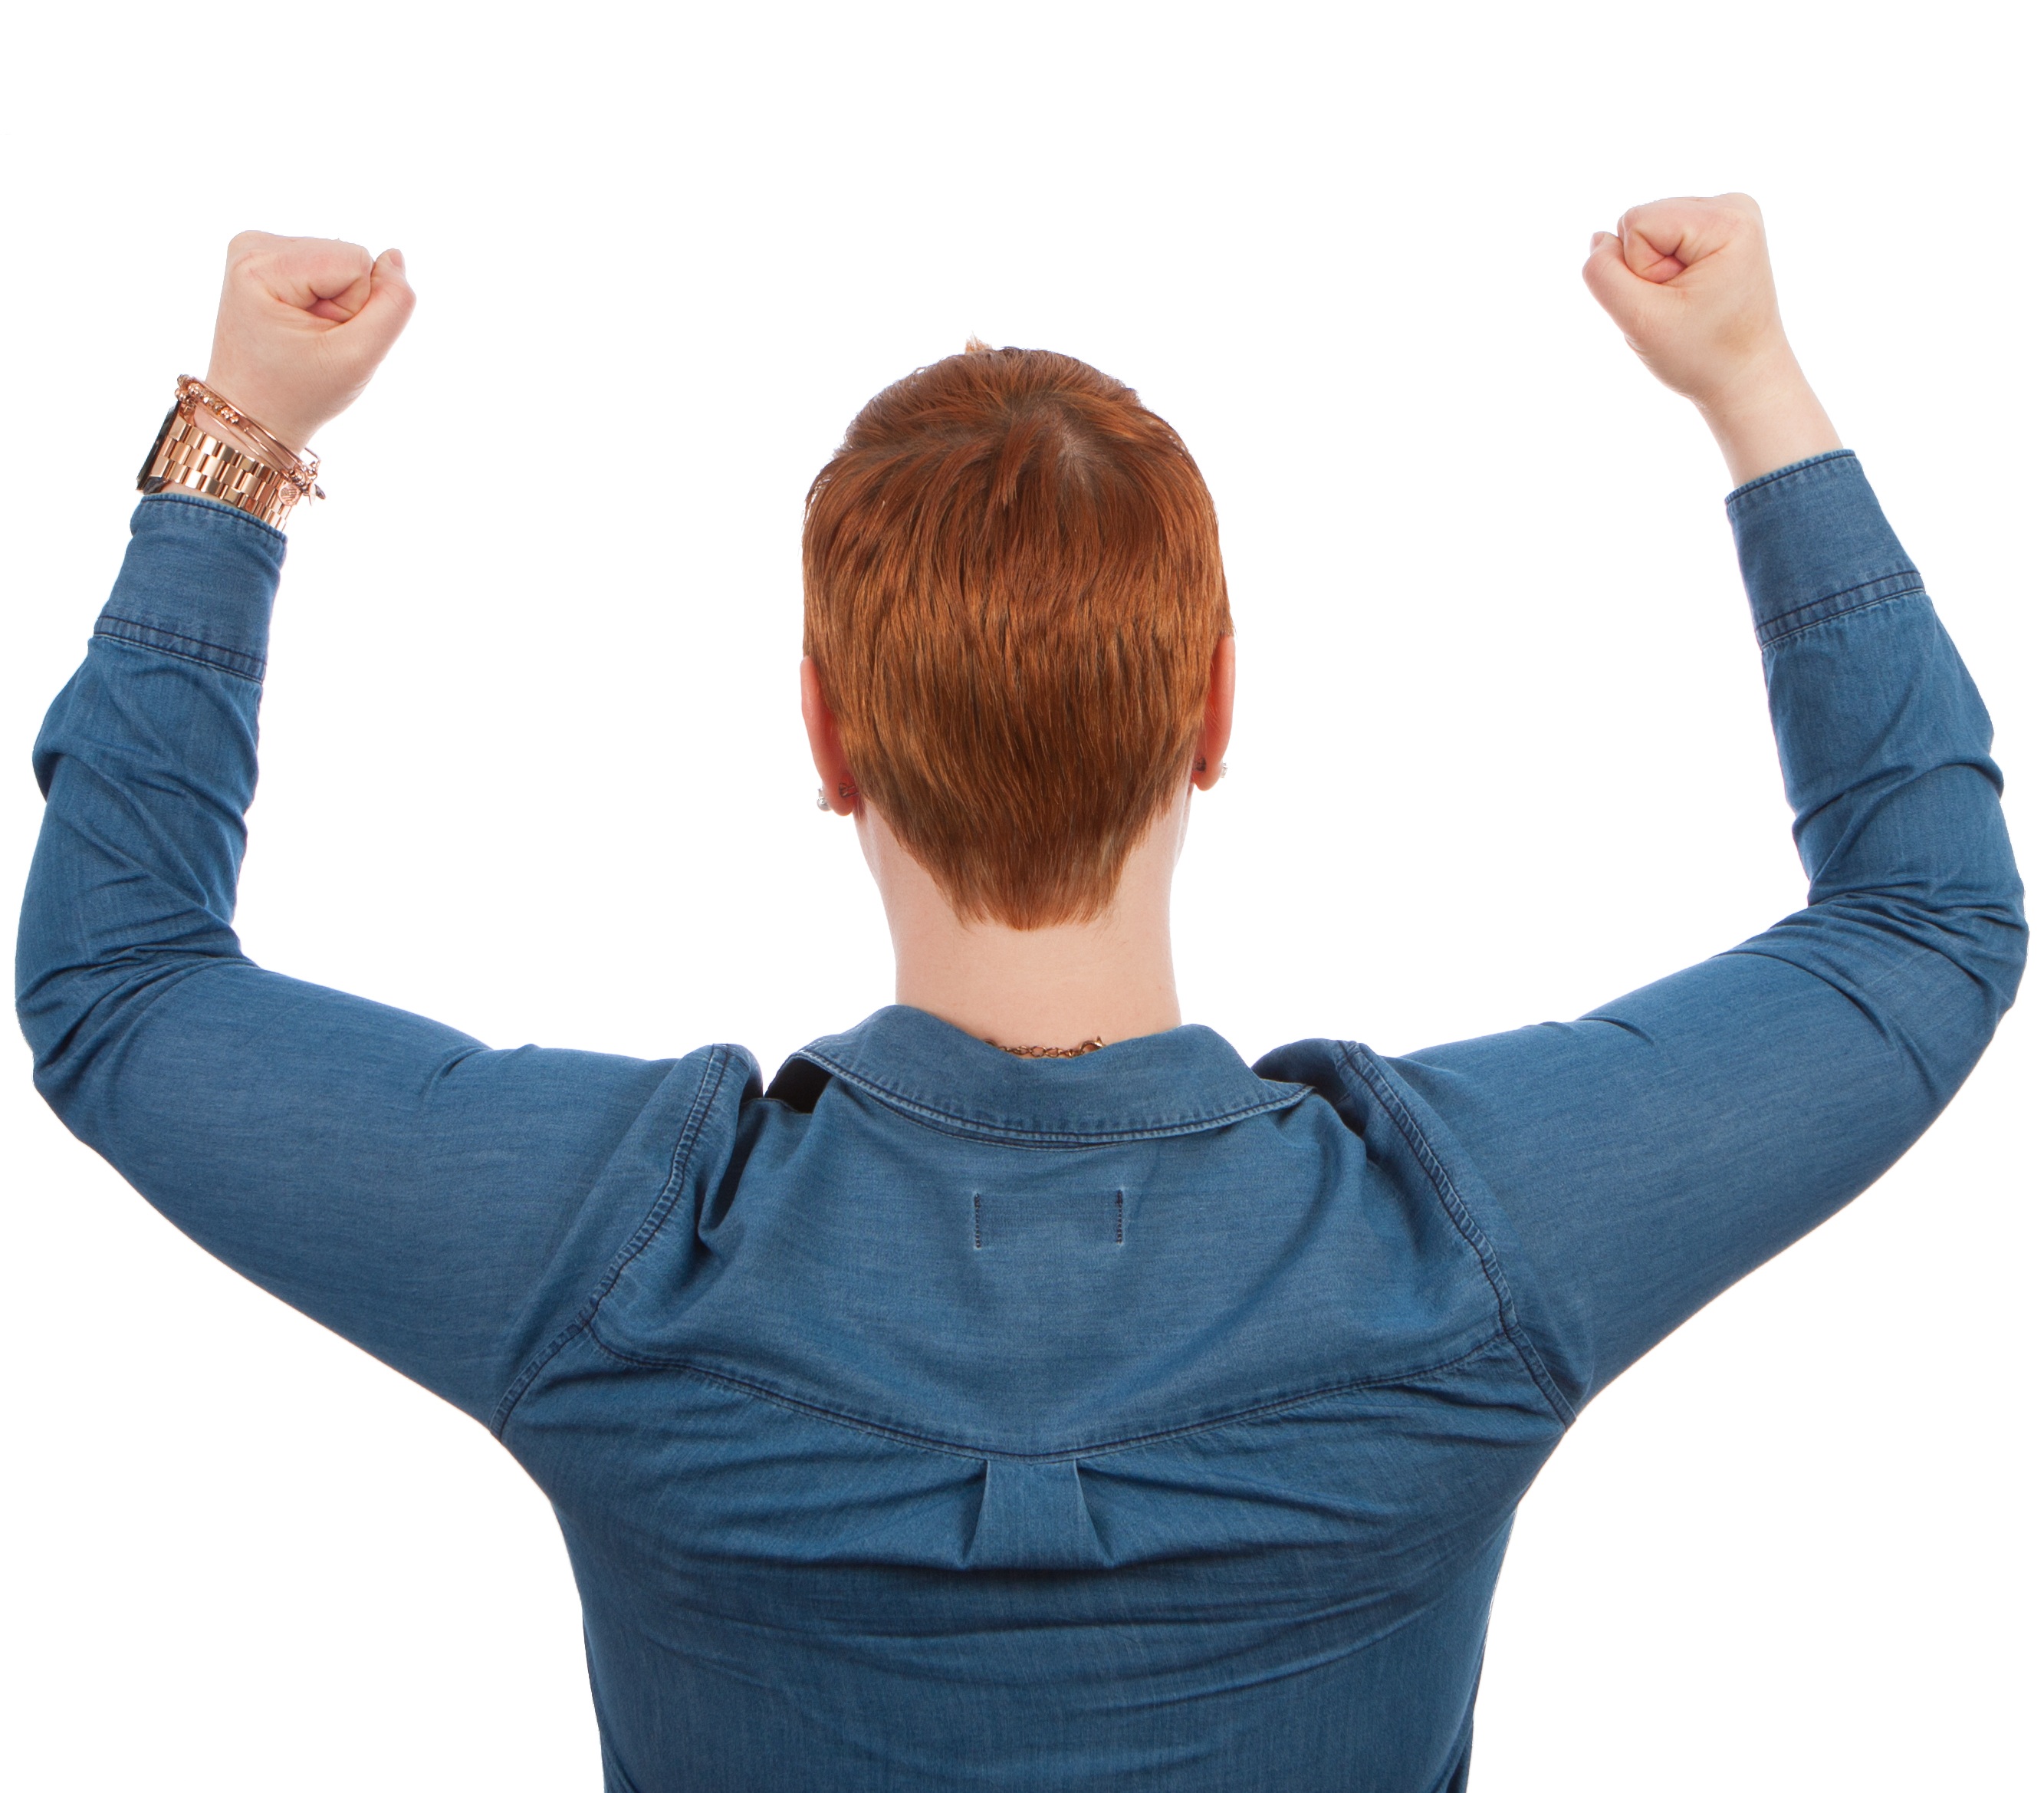
hand, person, female, finger, arm, education, human body, caucasian, posing, neck, organ, winner, thumb, powerful, poses, sense, human action